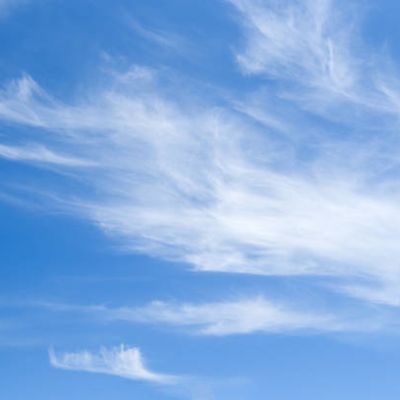
Cloud type: Cirrus (Ci)